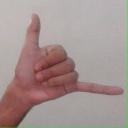
अक्षर: द